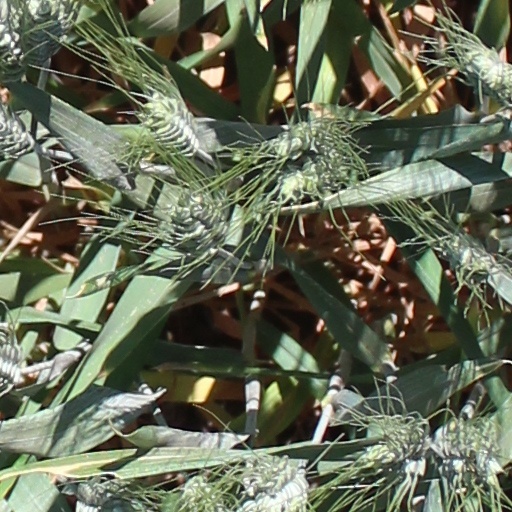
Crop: wheat